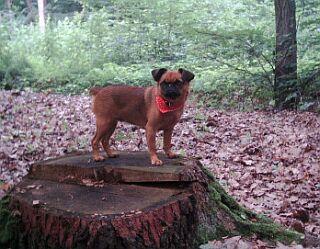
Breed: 209-n000042-Brabancon_griffo